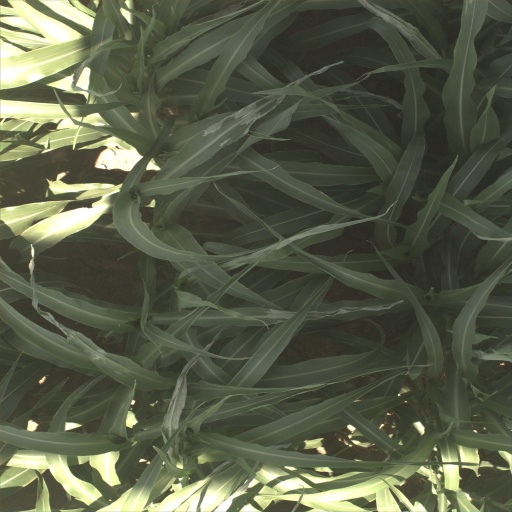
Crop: sorghum